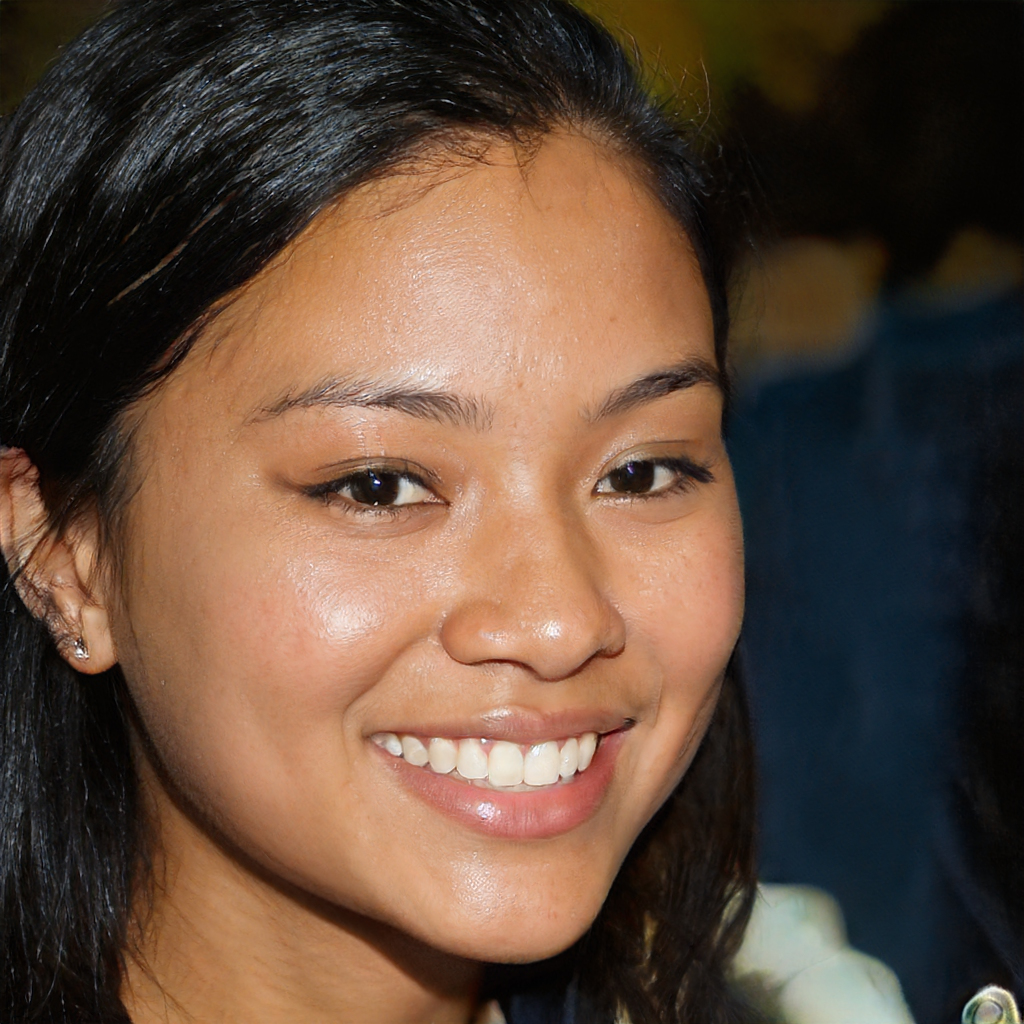
Gender: Female